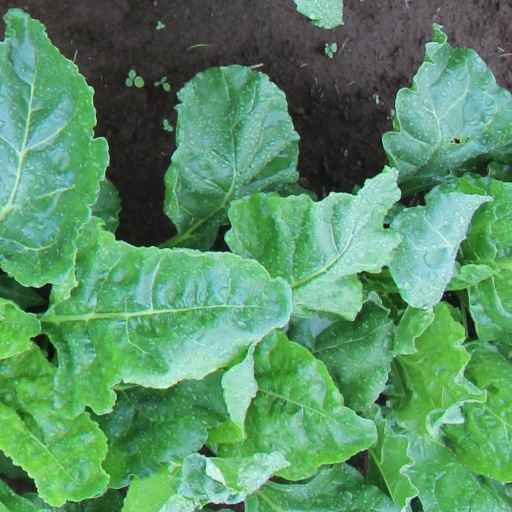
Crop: sugar beet